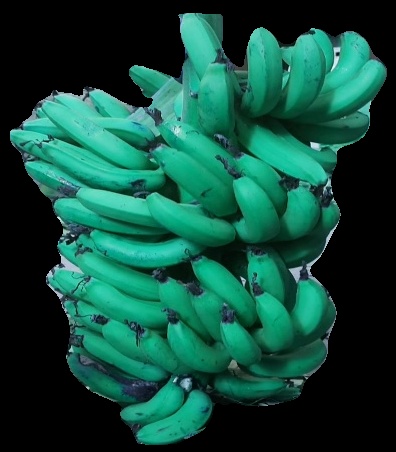
Variety: pachbale
Grade: grade3